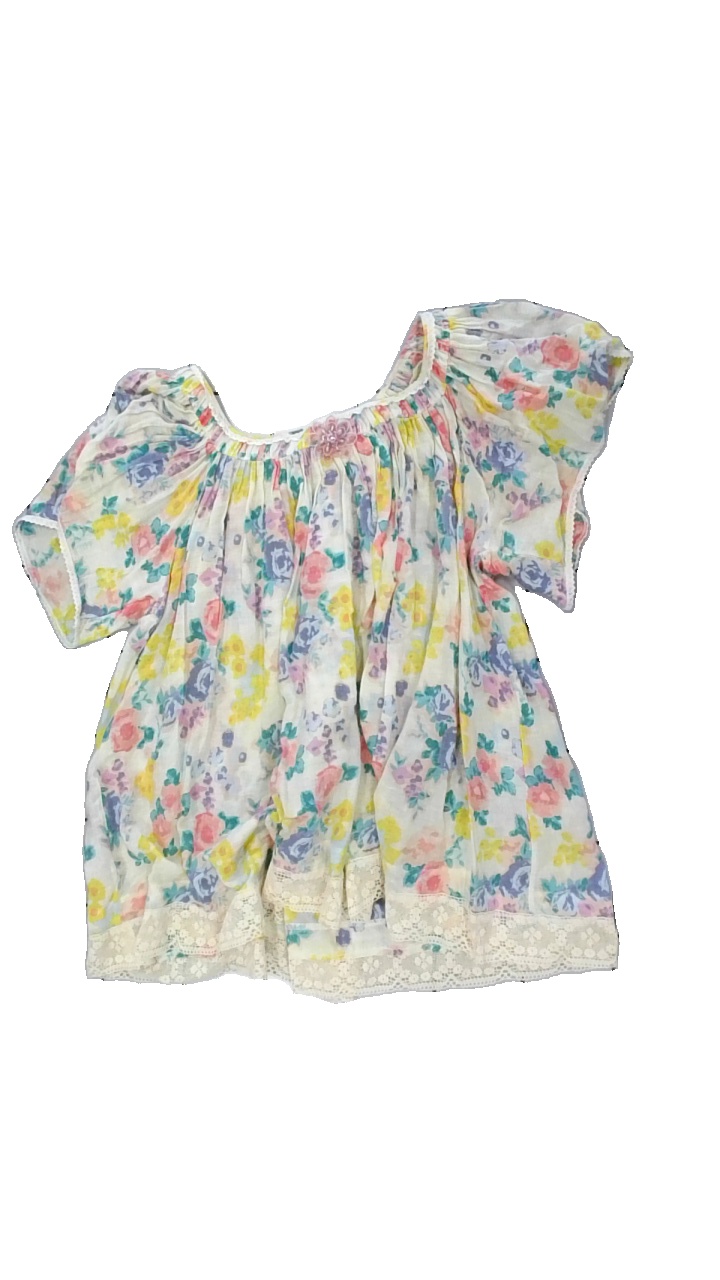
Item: Tunic (Ladies)
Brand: Gina Tricot
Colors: Multicolor, Beige, Yellow, Pink
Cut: Loose
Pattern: Floral print
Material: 100% cotton
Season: Summer
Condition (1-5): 2
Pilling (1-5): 4
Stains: Minor
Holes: Major
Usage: Export
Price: <50